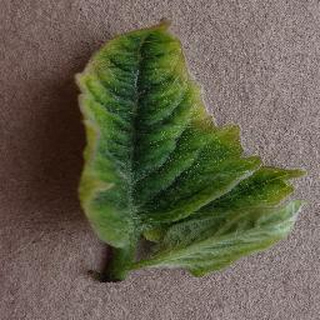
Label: tomato_yellow_leaf_curl_virus